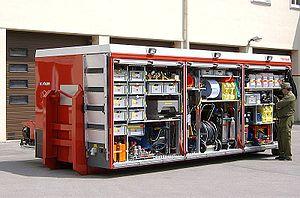
La contamination, appelée aussi bio-contamination, est le terme utilisé dans le domaine de la toxicologie ou de l'écotoxicologie pour désigner l'envahissement d'un organisme vivant, d'un écosystème ou d'un compartiment de l'écosystème par des micro-organismes pathogènes. Par extension, cette contamination comprend la pénétration de substances toxiques ou indésirables.